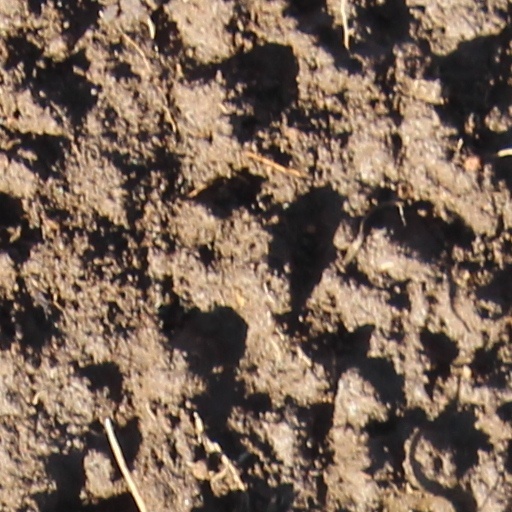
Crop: wheat